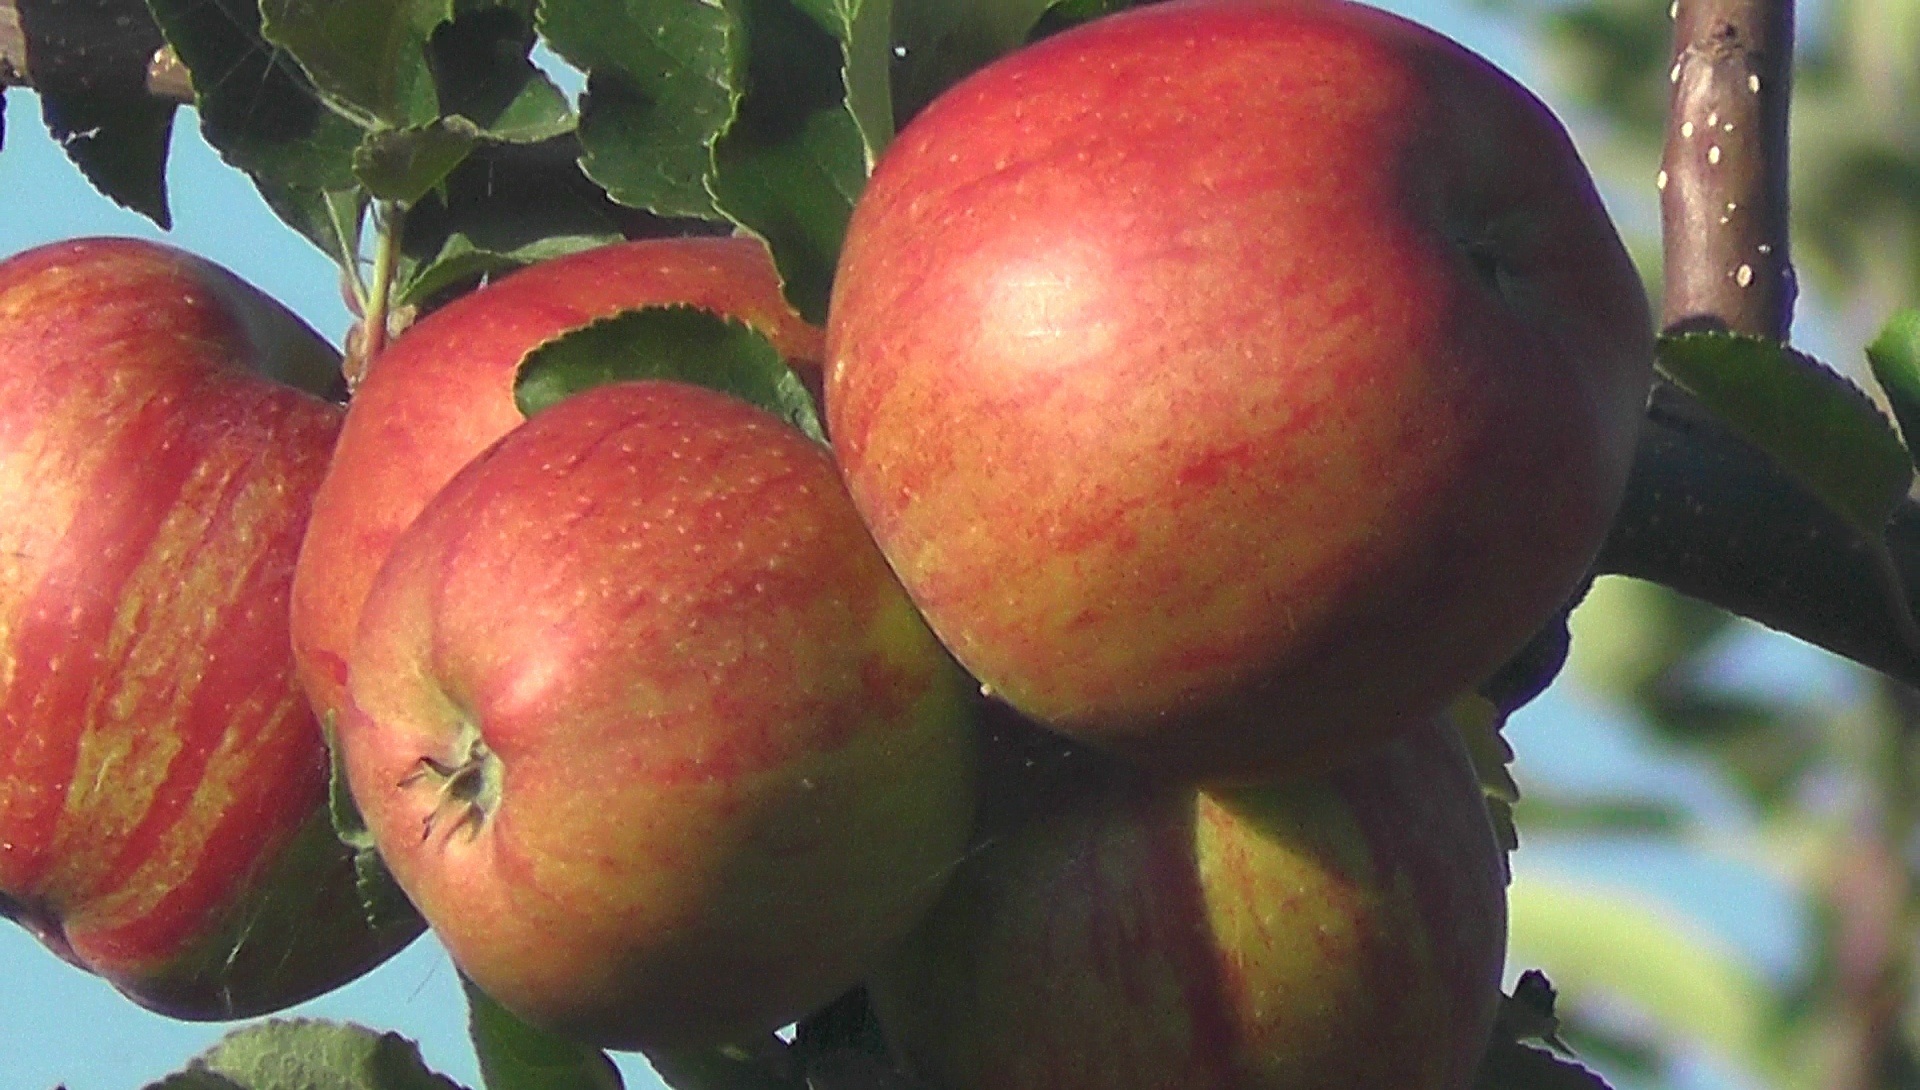
apple, plant, fruit, food, produce, delicious, peach, vitamins, bless you, flowering plant, rose family, nectarine, land plant, rose order